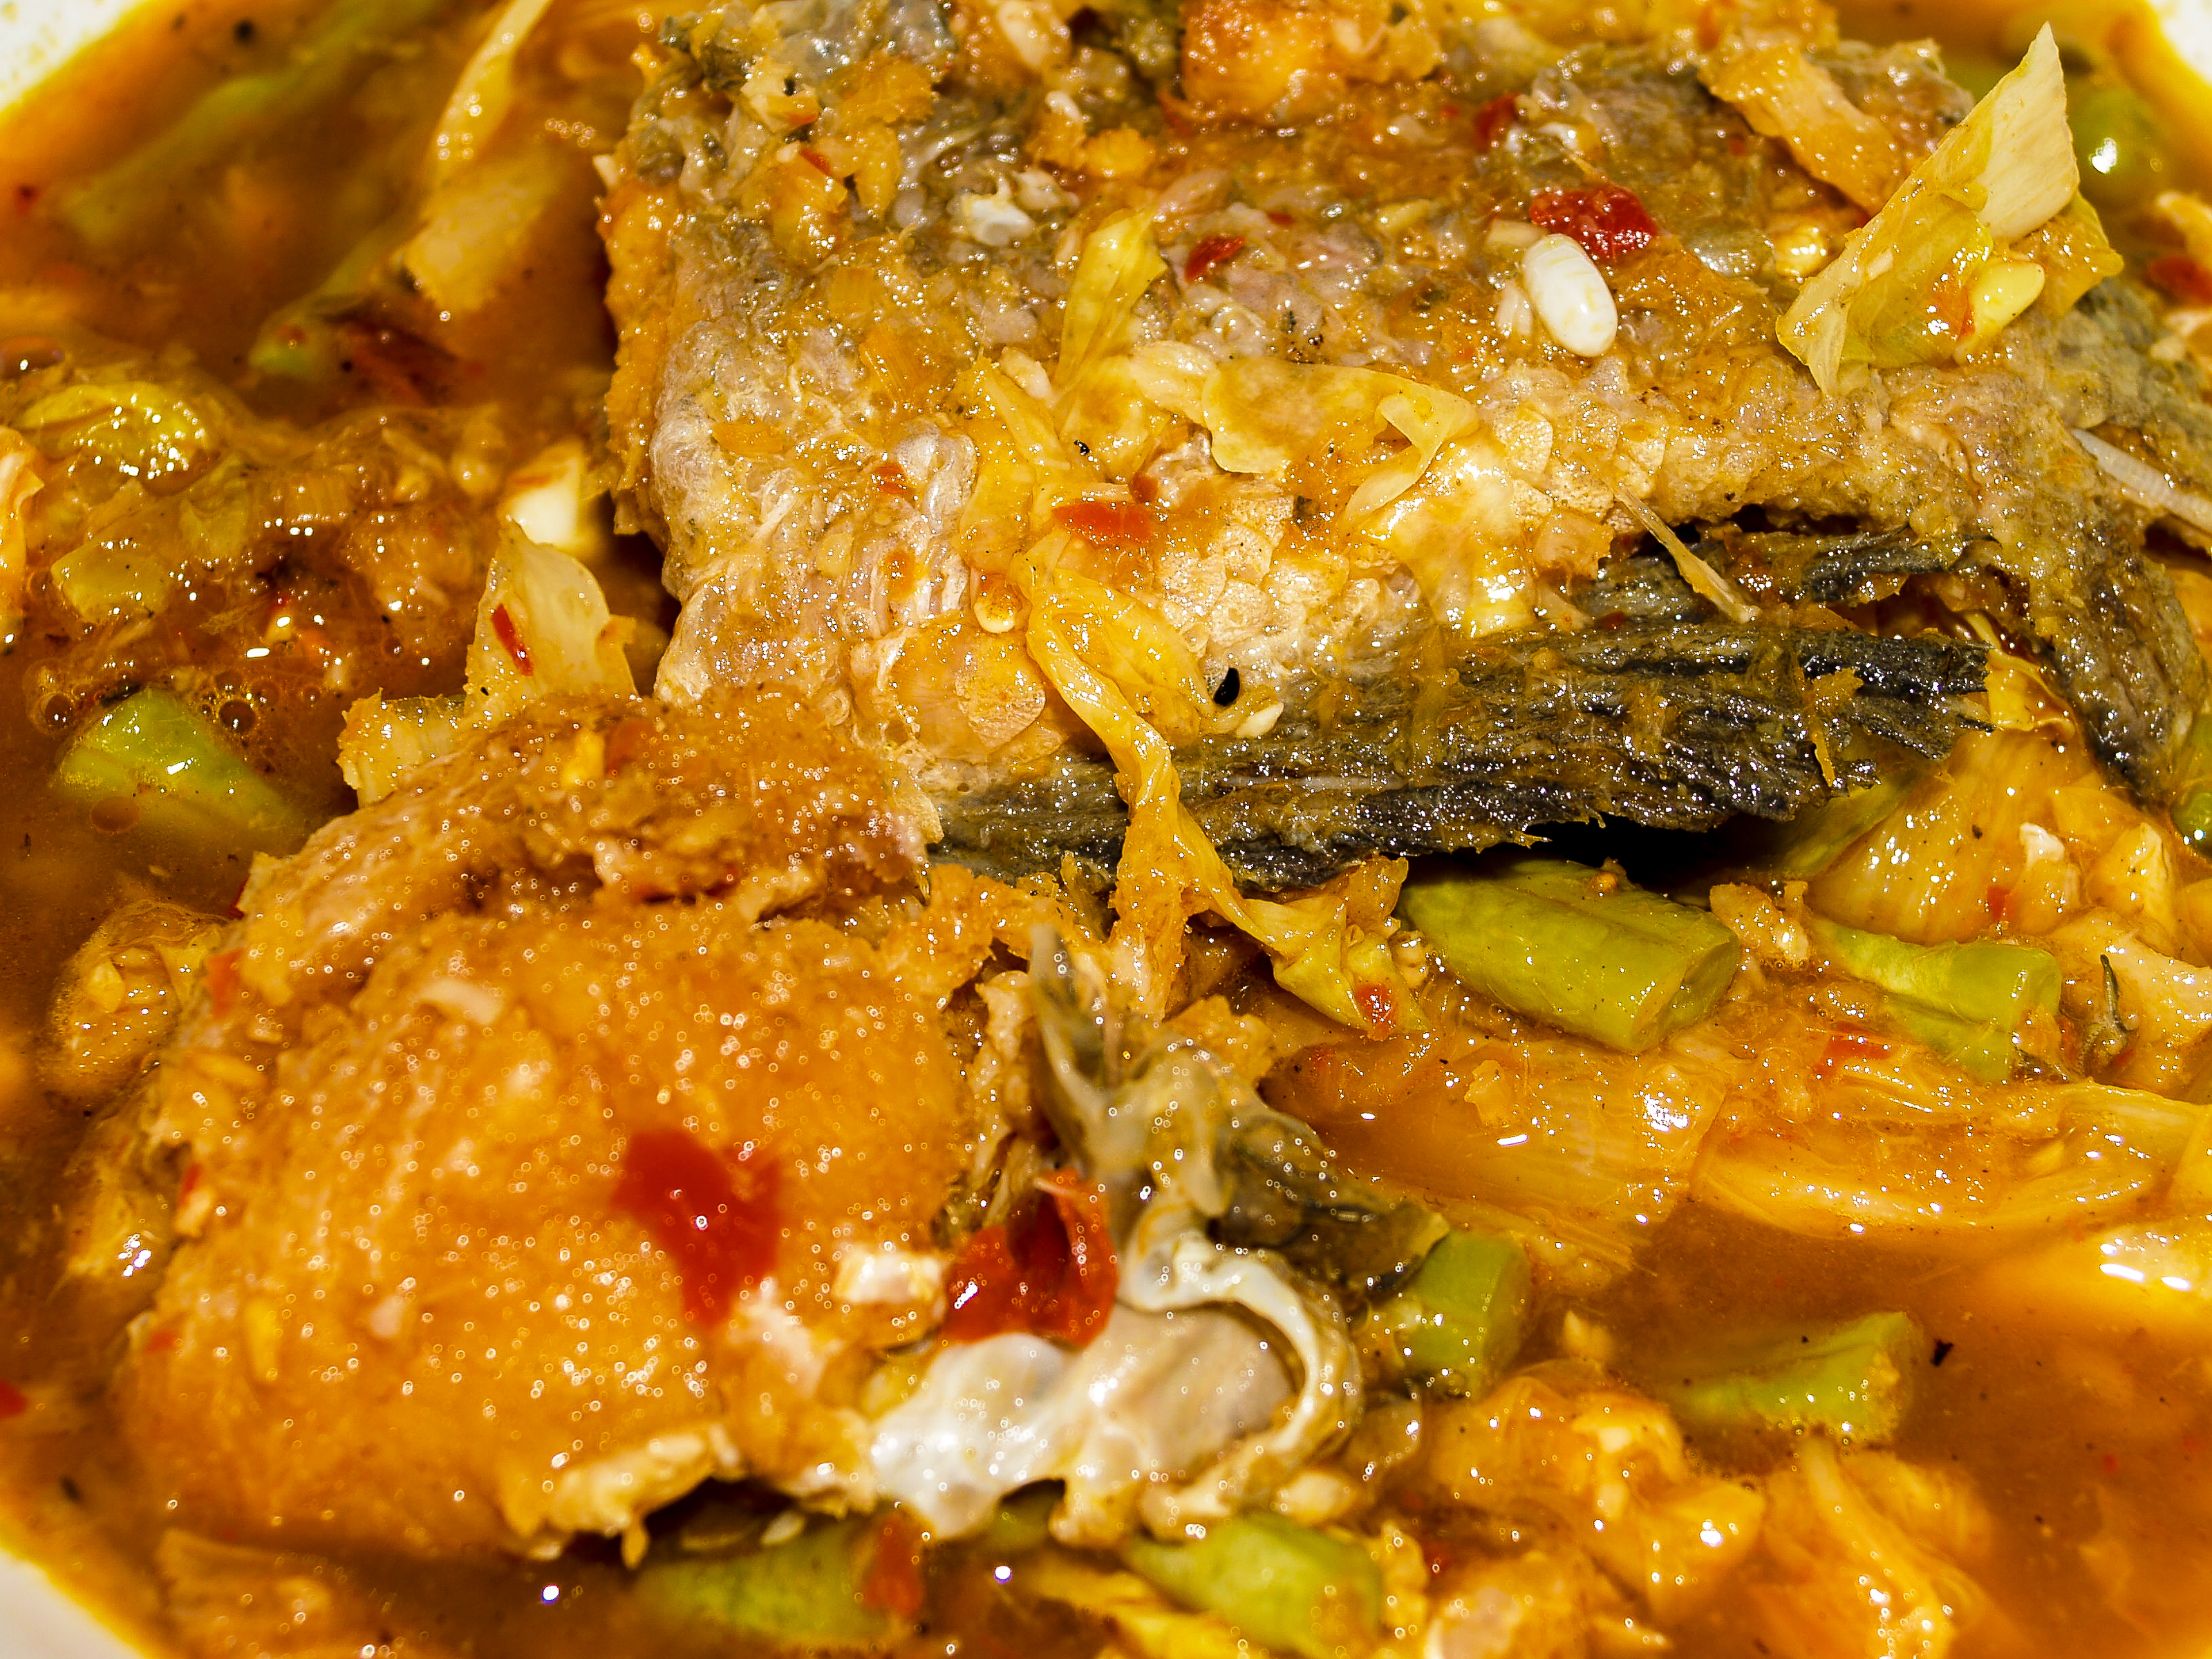
thai, spicy, cuisine, food, vegetable, chili, salad, sauce, rice, restaurant, herb, gourmet, delicious, dish, healthy, pepper, dinner, thailand, plate, ingredient, hot, curry, asia, meal, asian, lunch, recipe, fried, onion, cooking, indian cuisine, stew, asian food, gulai, gravy, chinese food, southeast asian food, gumbo, kare kare, thai food, fish head curry, soup, gosht